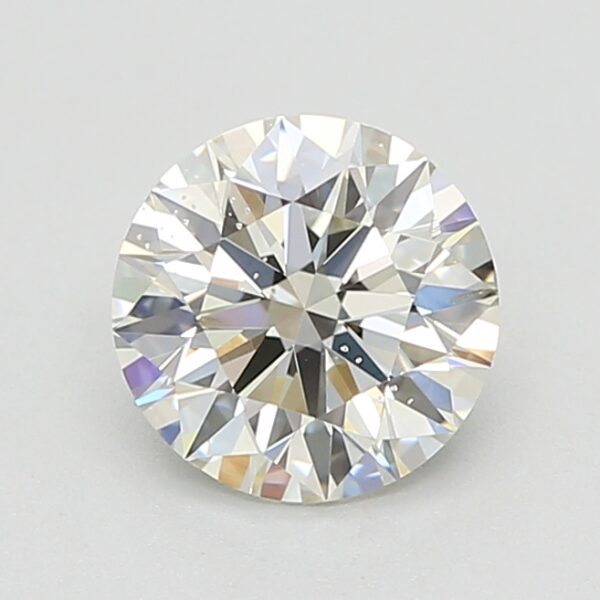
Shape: round
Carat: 0.8
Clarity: SI2
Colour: FANCY
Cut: EX
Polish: EX
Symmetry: EX
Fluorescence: N
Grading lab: GIA
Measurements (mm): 5.91 x 5.95 x 3.69